Sherman Square

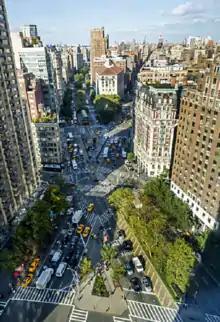
View of Sherman Square (at bottom of picture) facing north

The park name is used to describe the neighborhood surrounding the entrances to the 72nd Street station, which are on traffic islands where Broadway and Amsterdam Avenue cross.